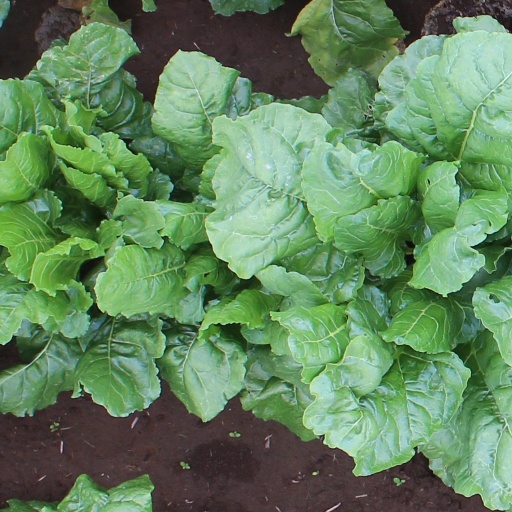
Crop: sugar beet